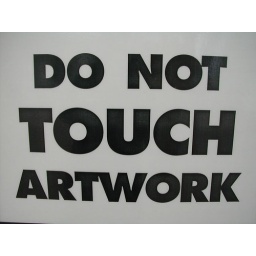
From the top floor of the capitol building in Tallahassee.